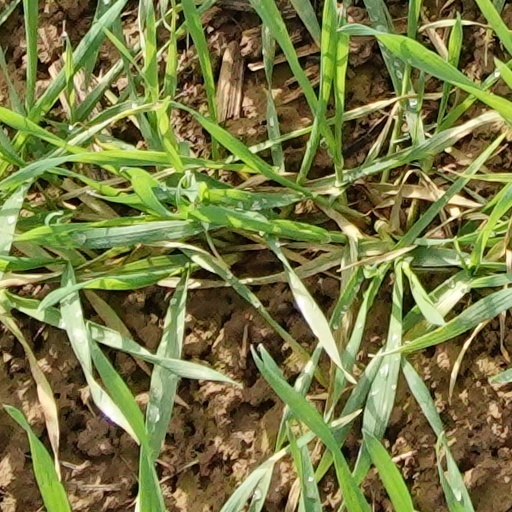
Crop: wheat